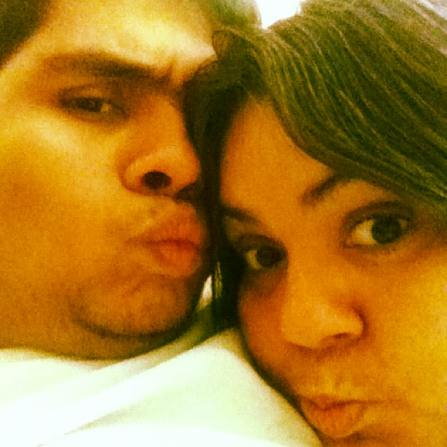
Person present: Yes